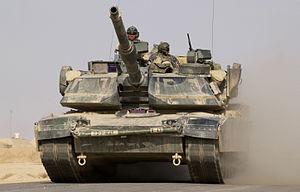
Le terme véhicule tout-terrain ou véhicule hors route désigne un véhicule de type automobile, moto, camion, camionnette, pick-up ou encore quad destiné à être aussi à l'aise sur n'importe quel terrain.
Le char d'assaut aussi appelé char, est un système d'arme mobile constitué d'un canon monté sur un véhicule automobile blindé et le plus souvent chenillé.
Mitrailleuses